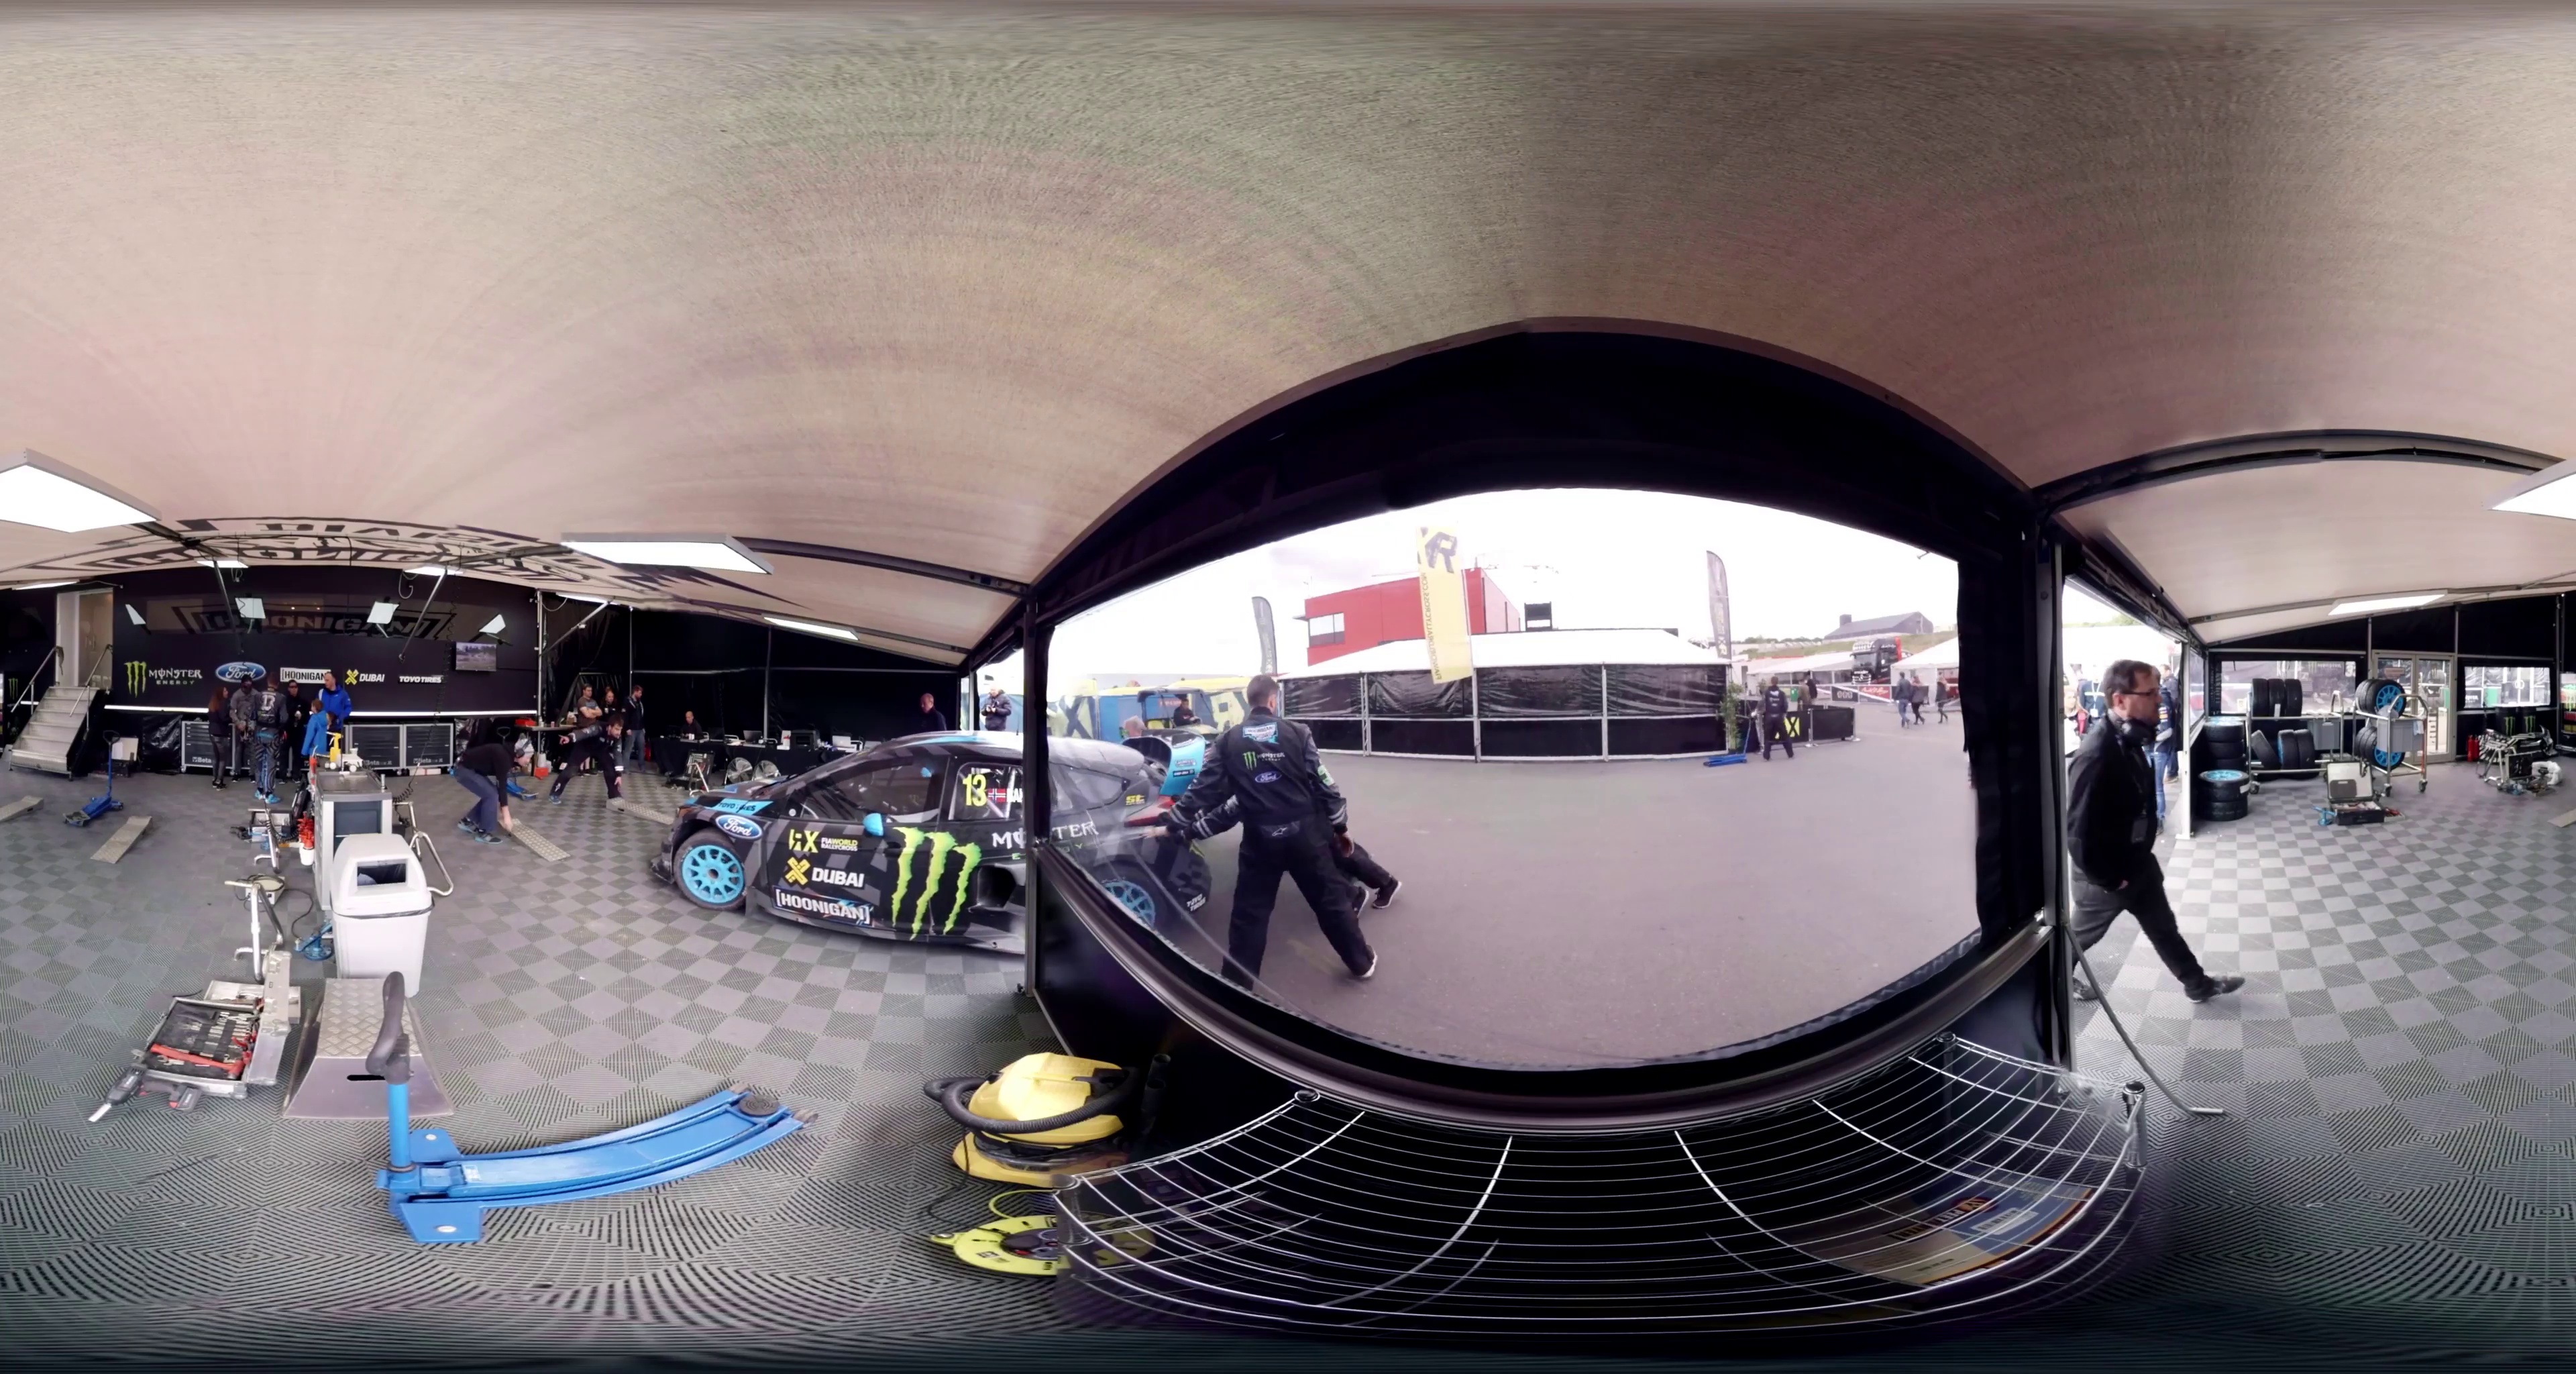
Referred object: A black car

Referred object: the black rally car with green Monster logo

Referred object: the blue-wheeled race car opposite the large oval window